Indian flying fox

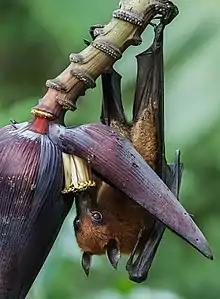
Drinking nectar

The Indian flying fox is frugivorous or nectarivorous: it eats fruits and blossoms, and it drinks nectar from flowers. At dusk, it forages for ripe fruit. It is a primarily generalist feeder, and eats any available fruits. Seeds from ingested fruits are scarified in its digestive tract and dispersed through its waste. It is relied on for seed propagation by 300 plant species of nearly 200 genera, of which approximately 500 economically valuable products are produced in India. Nearly 70% of the seeds in Indian flying fox guano are of the banyan tree, a keystone species in Indian ecosystems.